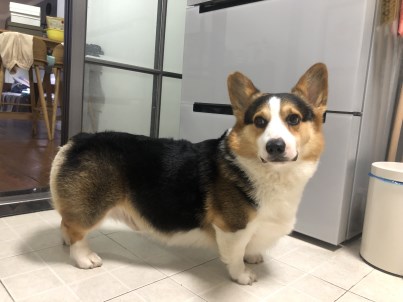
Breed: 2909-n000116-Cardigan